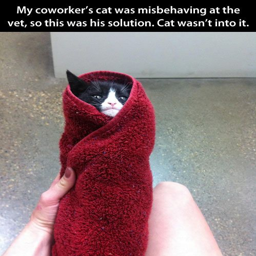
i wonder if this has anything to do with the video i posted of how to discipline your cat